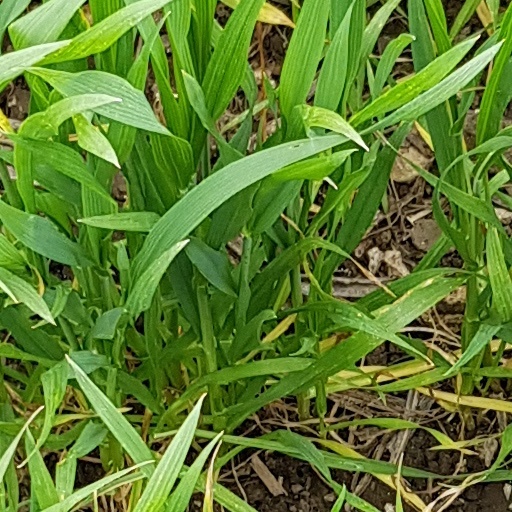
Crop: wheat